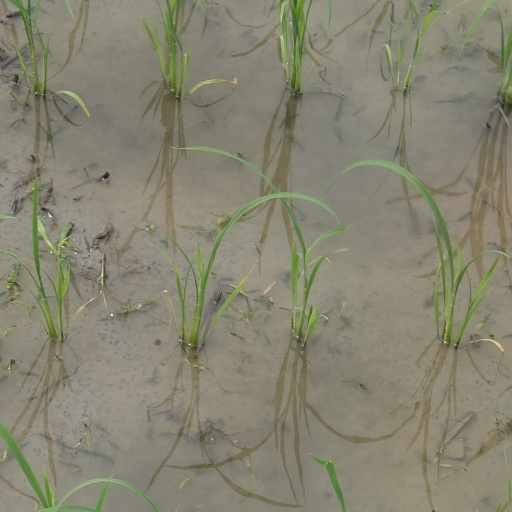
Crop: rice